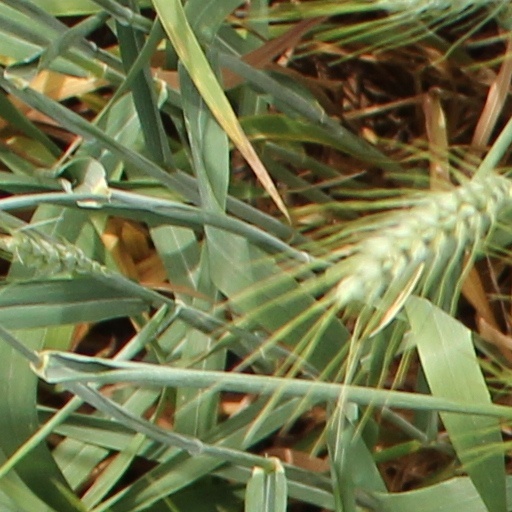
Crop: wheat